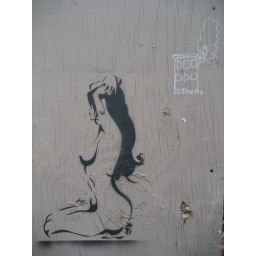
A nameless female nude with a burning building by Elbow-Toe.